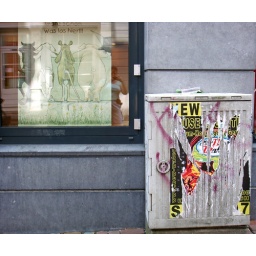
The animal poster is in the showcase of a children's shop. I think these animals are from a book...